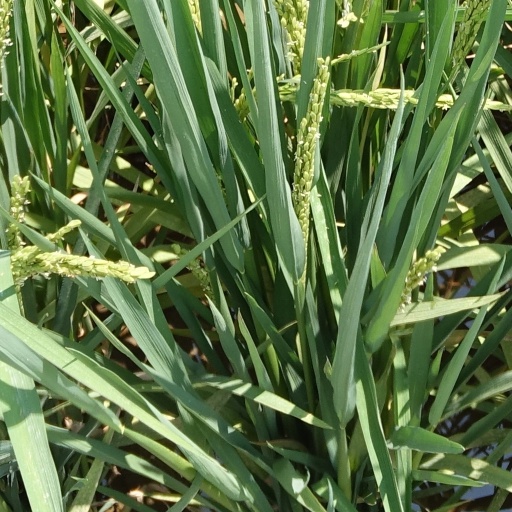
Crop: rice